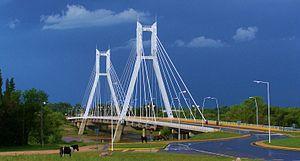
La province de Córdoba est une province de l'Argentine. Située dans le centre-nord du pays, elle est parfois appelée le « Cœur de l'Argentine ». Sa capitale est Córdoba, la deuxième plus grande ville du pays. La province a une superficie de 165 321 km² et une population de 3 567 654 habitants en 2015, ce qui en fait la deuxième province la plus peuplée du pays, après celle de Buenos Aires.